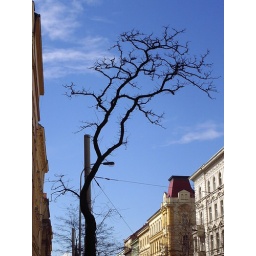
crooked tree in a prague street